Prince Albert Raiders

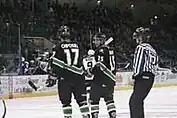
Kyle Chipchura with the Raiders in 2005. Chipchura served as captain in 2005–06.

The Raiders originally wore green and yellow uniforms with a logo featuring a skating hockey player. From 1985 until the mid-1990s, the team adopted imagery featuring an Arab mascot wielding a scimitar. Although the team moved away from this look in 1996—adopting black as its primary colour and a new logo featuring a pirate's head—the Raiders stirred controversy in the twenty-first century by bringing back elements of branding from the era. In 2014, the team faced criticism for introducing a mascot that was a caricature of an Arab man; the team ultimately retired the mascot and would late introduce a parrot mascot in its place. In 2021, the team forced the WHL to apologize when it brought back its 1980s jerseys as a third-jersey; the move was called "insensitive and offensive".